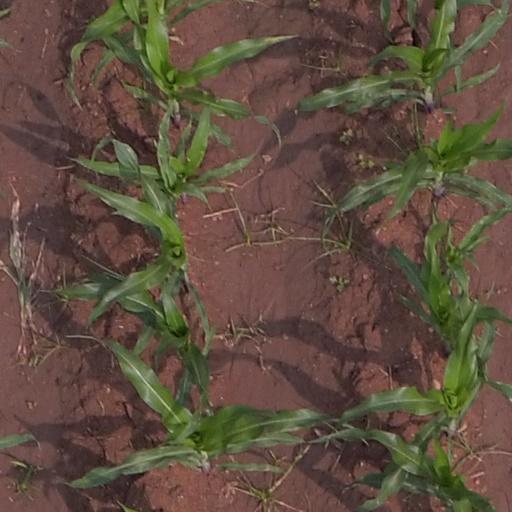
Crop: maize; corn